Truman W. Brophy

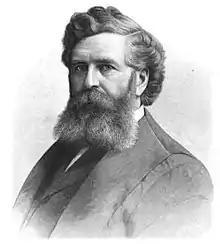

Truman William Brophy (April 12, 1848 – February 4, 1928) was an American oral surgeon. He's known to be the founder of the Chicago College of Dental Surgery. He also served as the American President of the Fourteenth International Medical Congress in Madrid in 1903. He created innovative techniques to correct cleft lip and cleft palate.